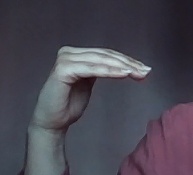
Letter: haa